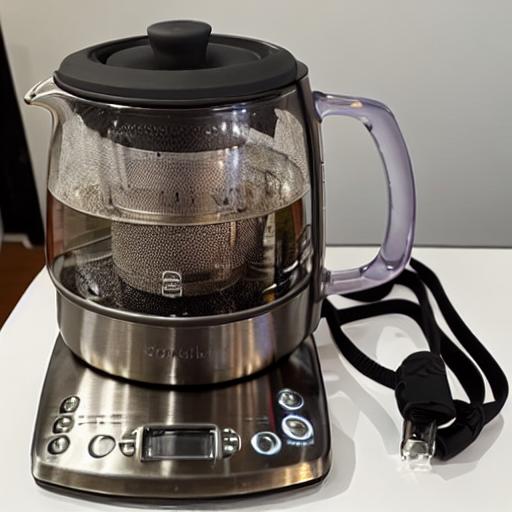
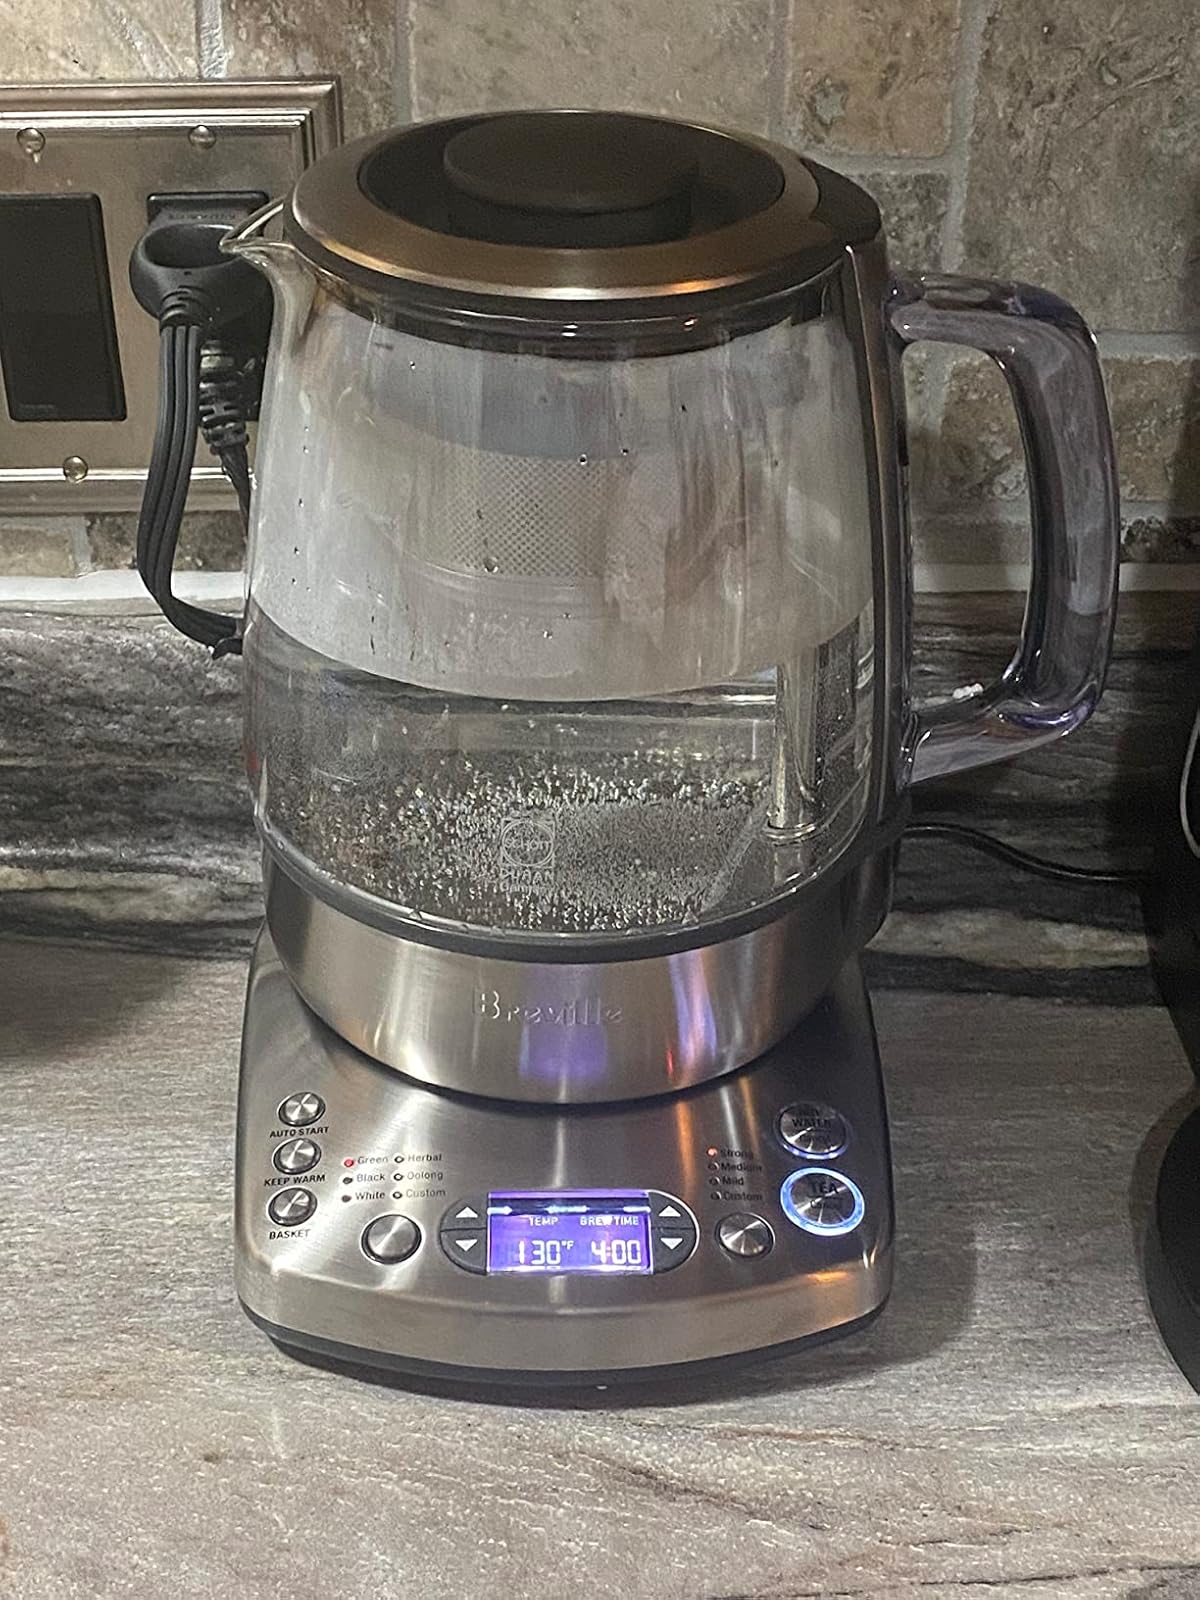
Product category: items_tea
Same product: no